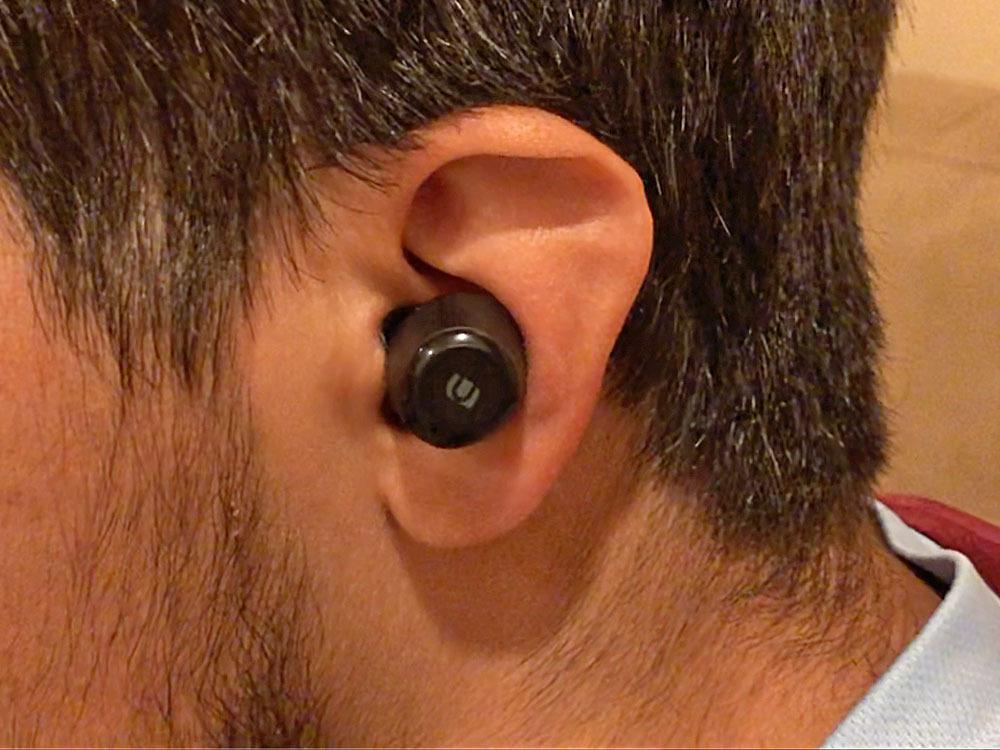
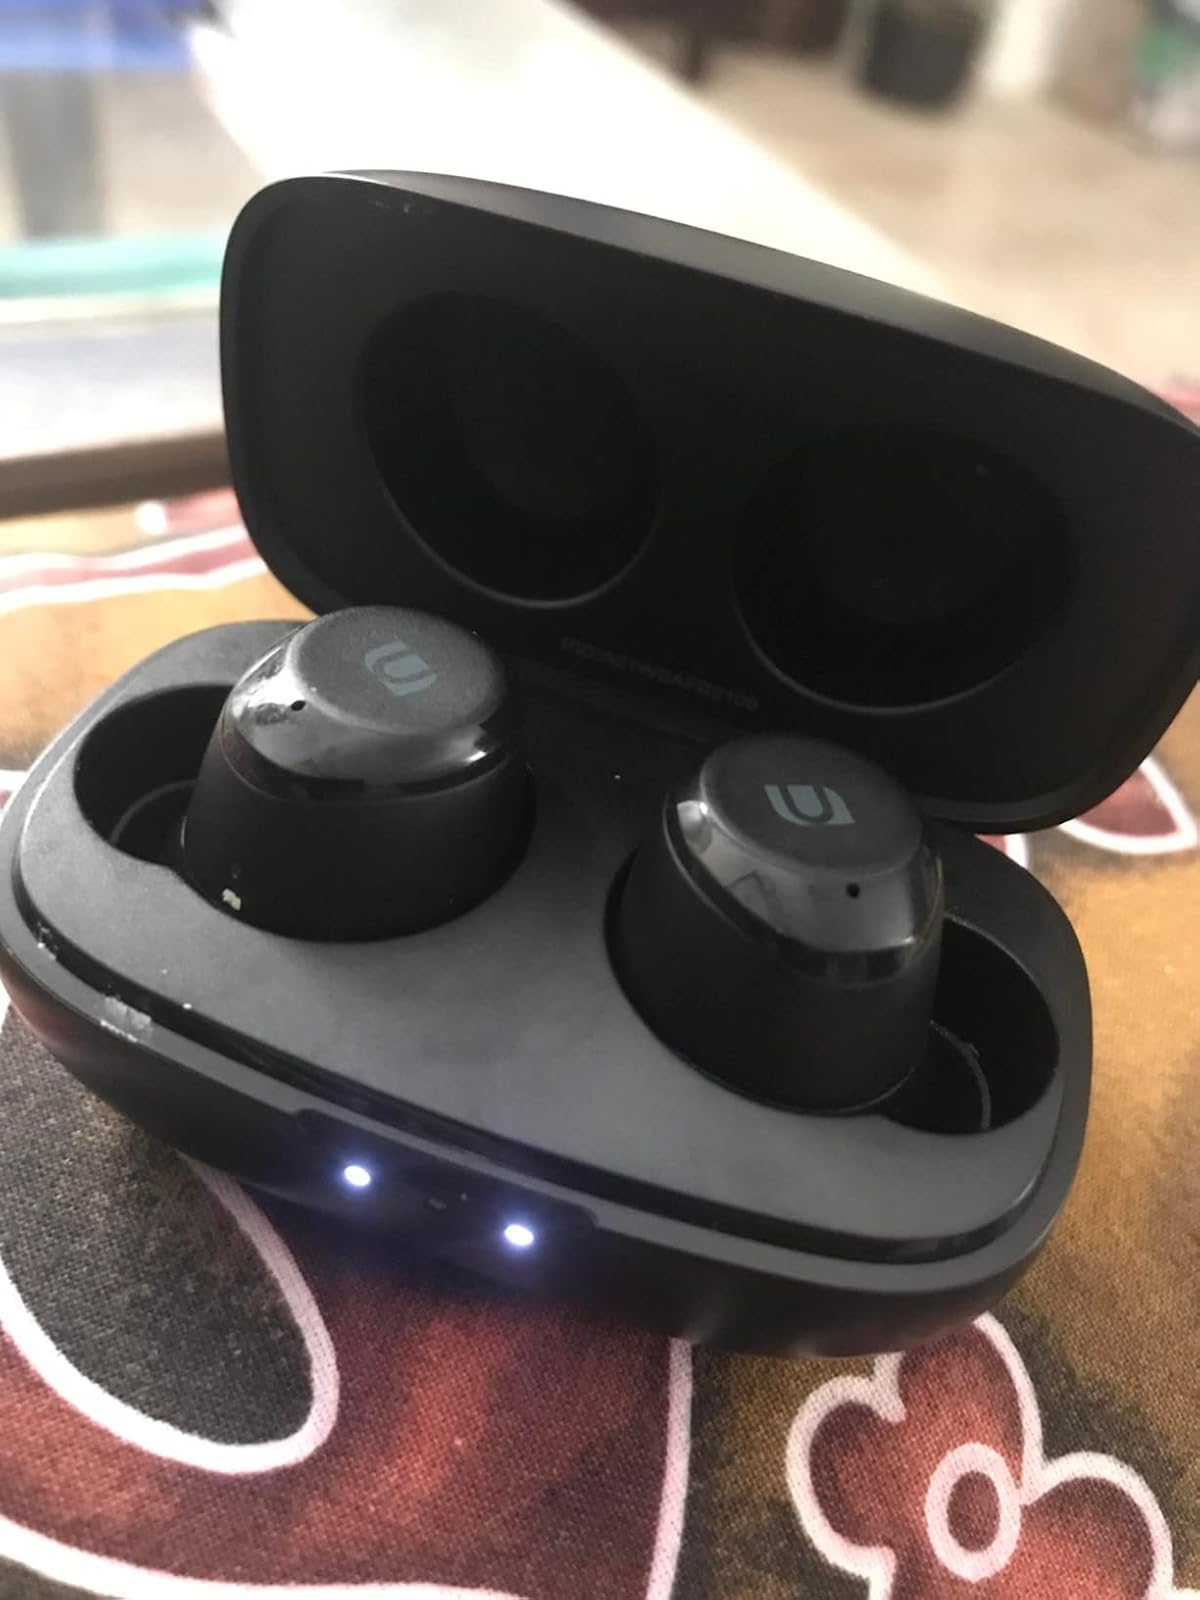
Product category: earbuds
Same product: yes